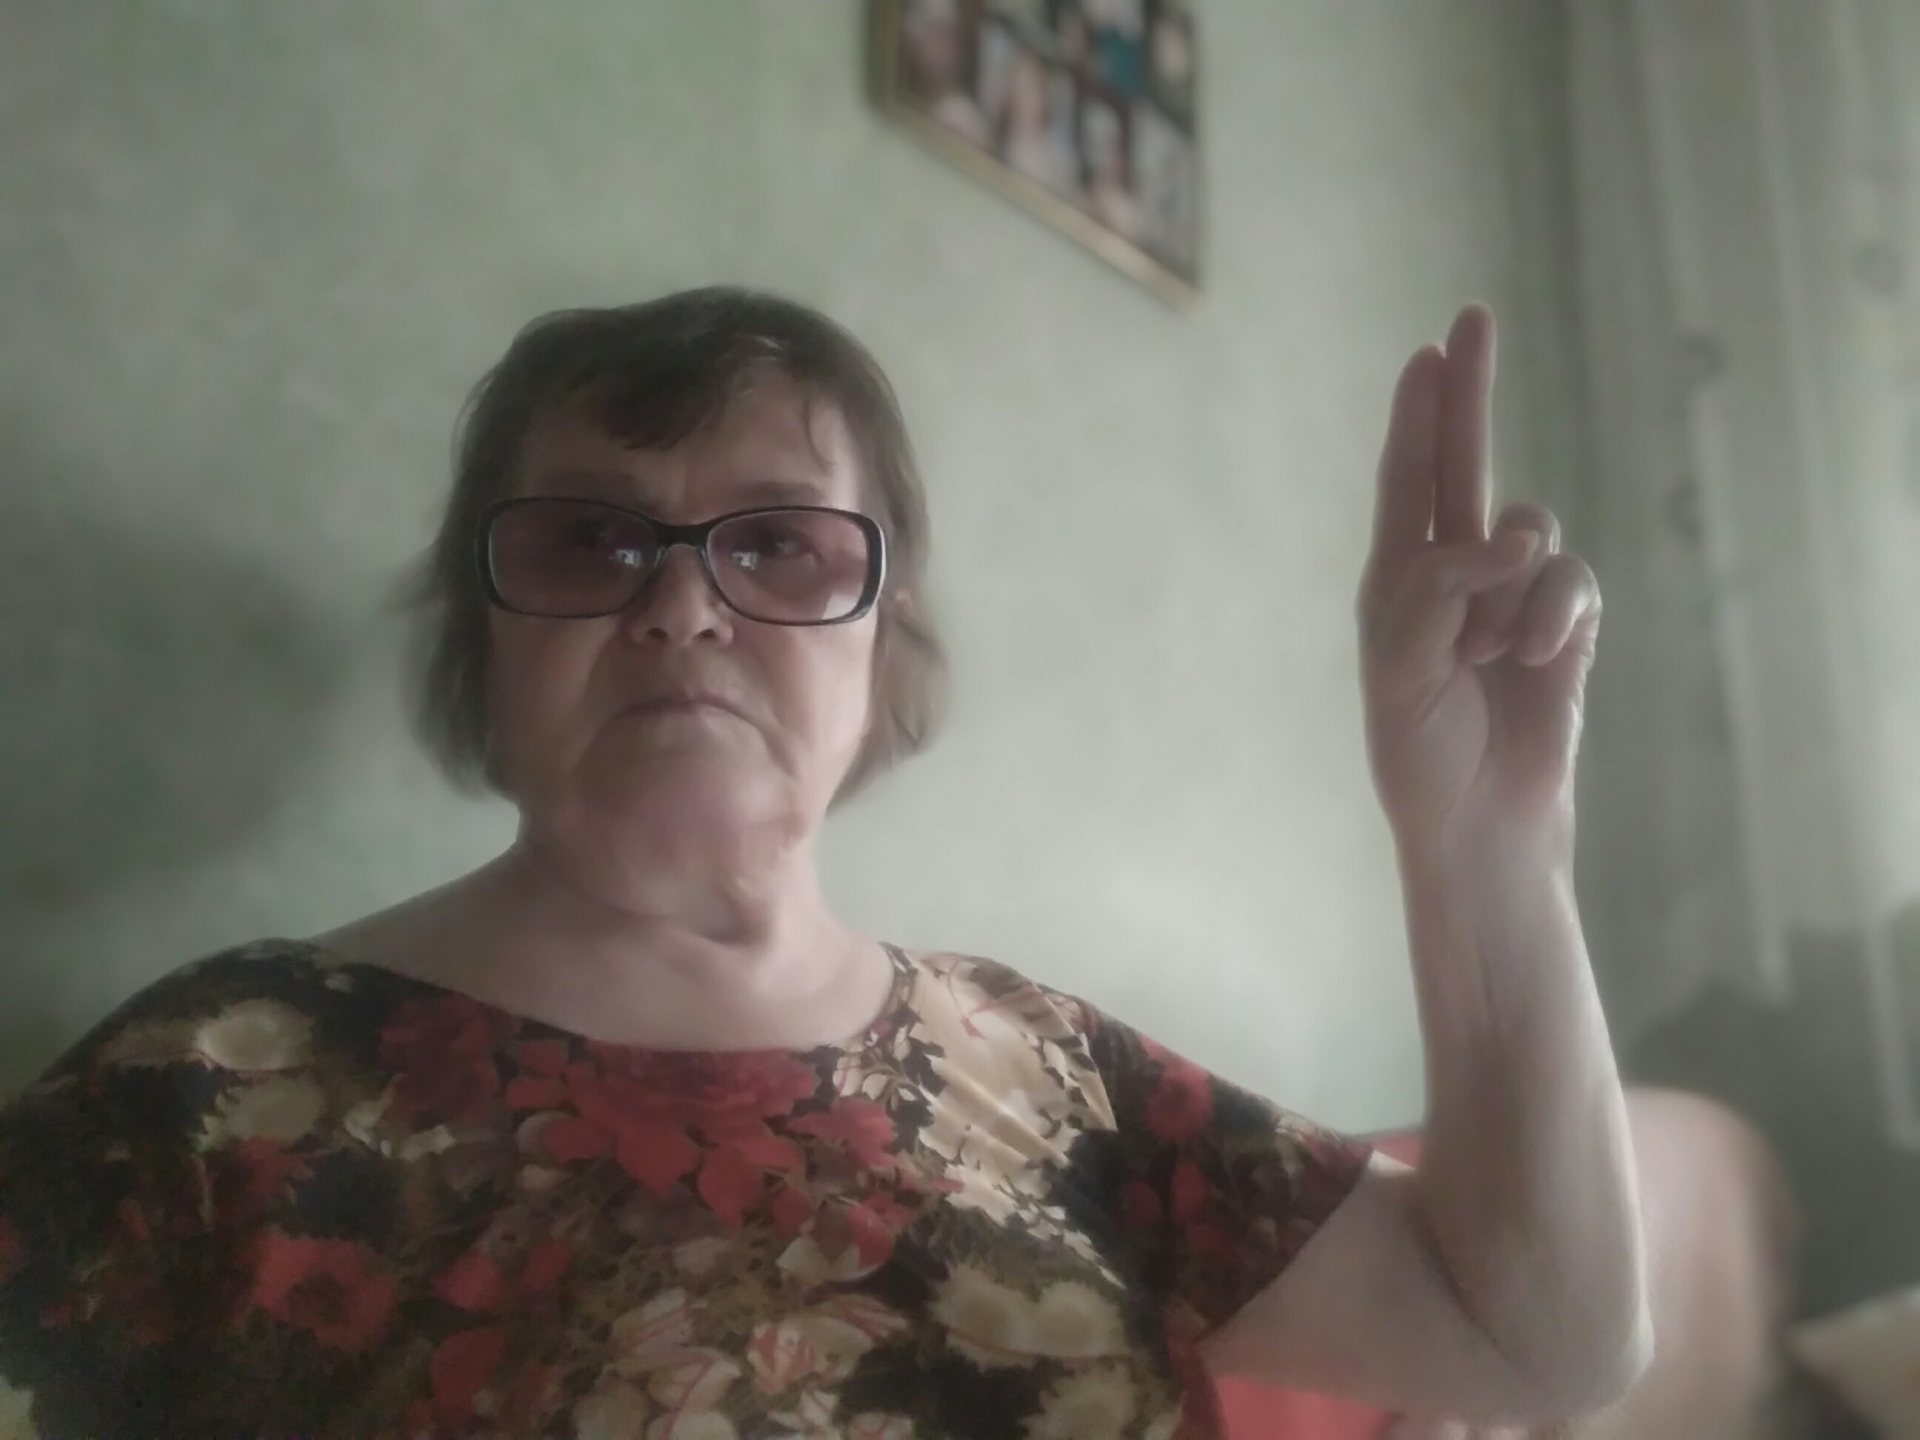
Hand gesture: two_up